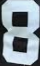
Number: 8